Pennsylvania Turnpike

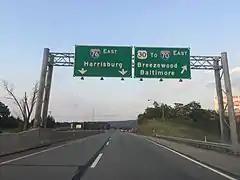
Eastbound at the Breezewood interchange, where I-70 splits from I-76

It passes through the Narrows, a gap in Evitts Mountain east of Bedford, with US 30 and the Raystown Branch Juniata River. The turnpike winds through a valley south of the river before traversing Clear Ridge Cut near Everett. In Breezewood, I-70 leaves the turnpike at an interchange with US 30 with some of the only traffic lights on an interstate highway.